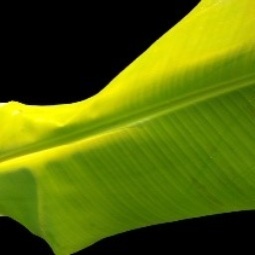
Label: Healthy